LEA (cipher)

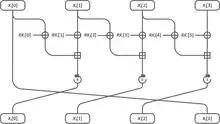
LEA encryption round function

The Lightweight Encryption Algorithm (also known as LEA) is a 128-bit block cipher developed by South Korea in 2013 to provide confidentiality in high-speed environments such as big data and cloud computing, as well as lightweight environments such as IoT devices and mobile devices. LEA has three different key lengths: 128, 192, and 256 bits. LEA encrypts data about 1.5 to 2 times faster than AES, the most widely used block cipher in various software environments.